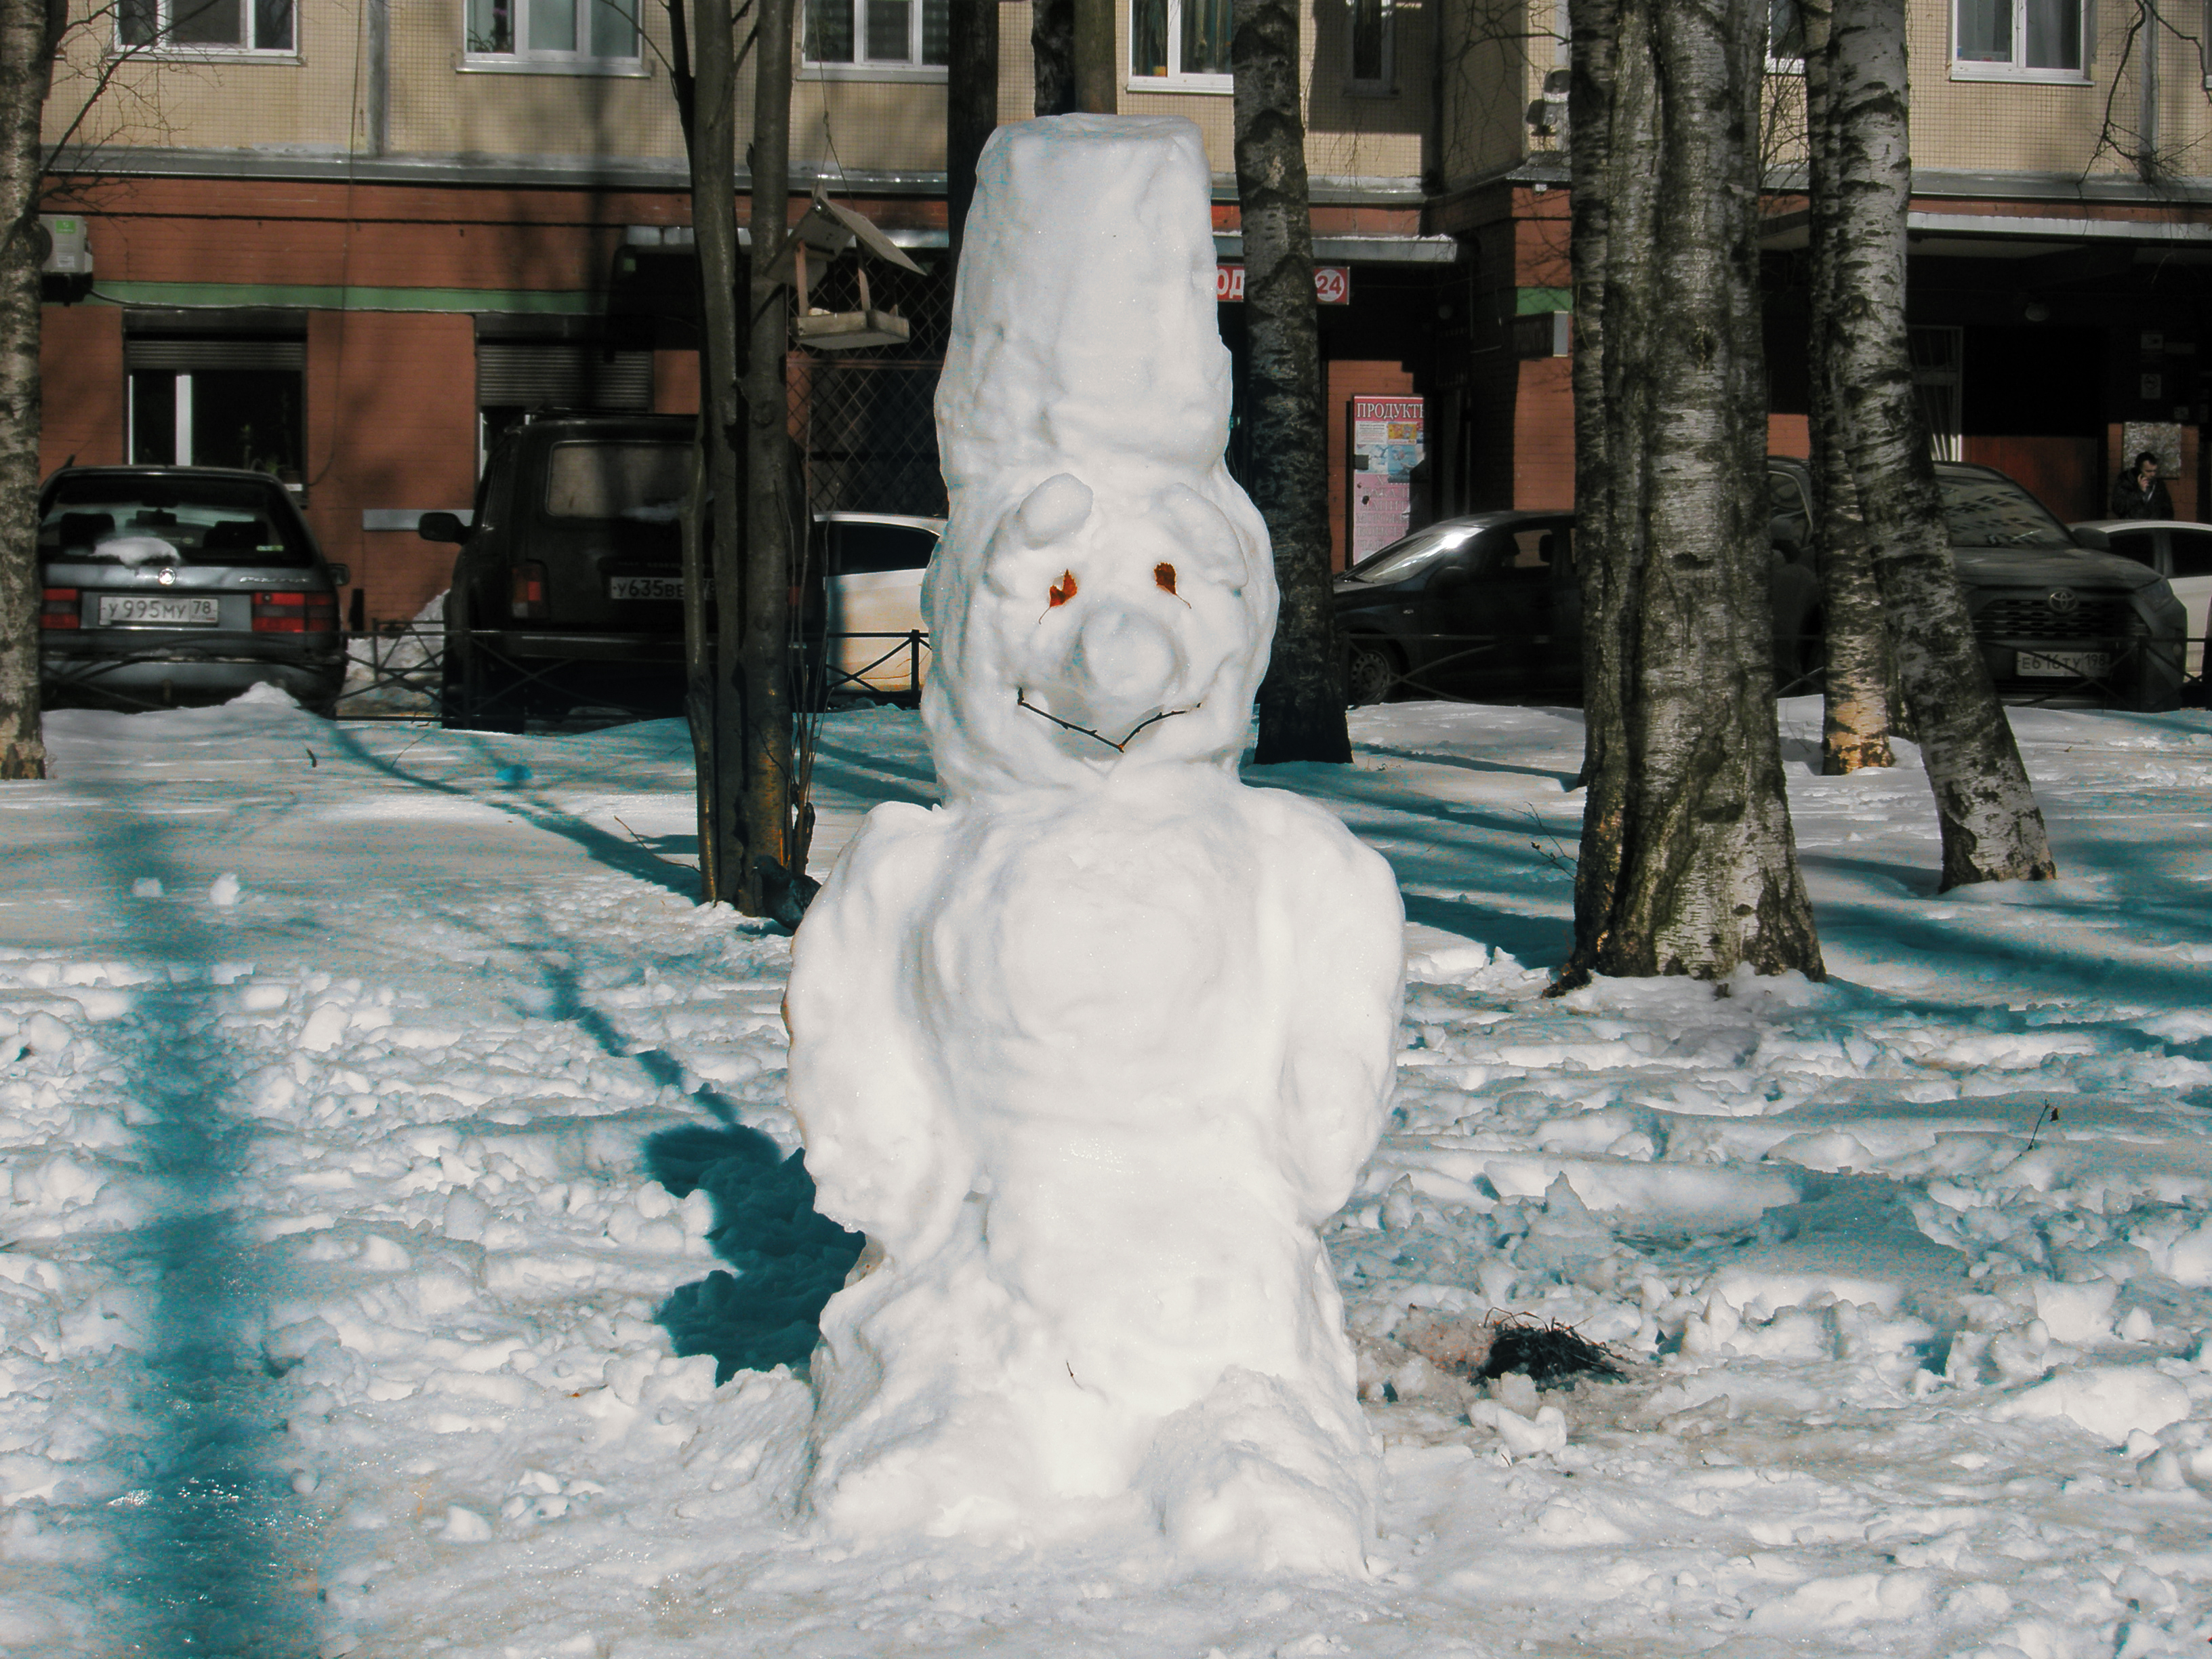
images, snowman, snow, building, window, world, freezing, vehicle, art, tree, winter, precipitation, car, frost, event, wheel, tire, vehicle registration plate, street, Playing in the snow, hat, fun, ice, winter storm